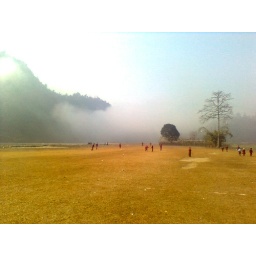
a football ground in river bank